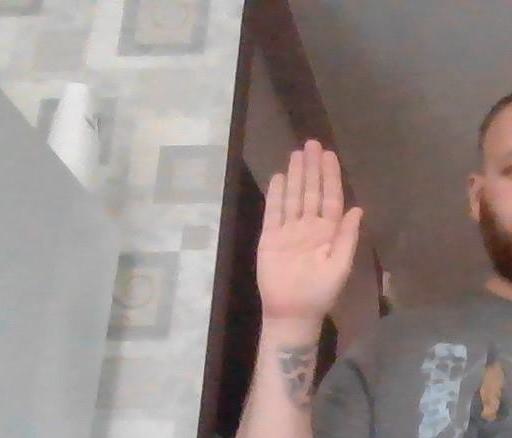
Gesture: stop